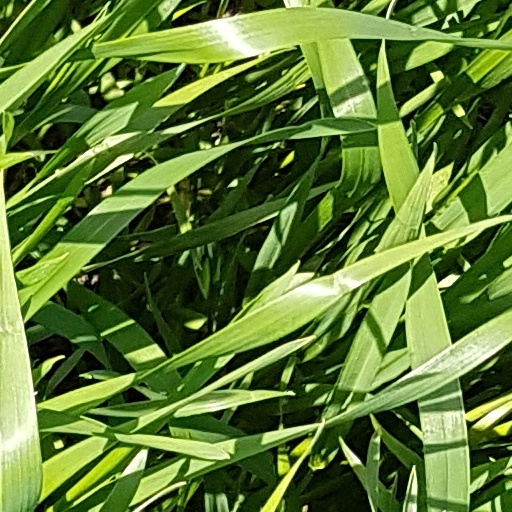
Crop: wheat